Pierre Belon Lapisse

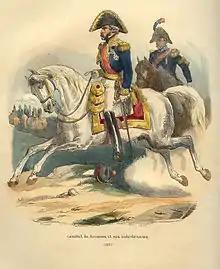
French General of Division

Instead, Napoleon planned on launching an invasion of Portugal from three directions, with Soult and 20,000 men overrunning the north, Lapisse with 9,000 troops advancing from the east, and Victor pushing in from the south. Robert Wilson's aggressive use of his 1,200 Portuguese regular troops completely fooled Lapisse, who became convinced that he was outnumbered and halted his advance. Baffled by Wilson's maneuvers, he was withdrawn and ordered to rejoin Victor. On 14 May 1809 Lapisse brushed aside Colonel Mayne's 1,850 Portuguese regulars and militia in the Battle of Alcantara in Extremadura. Lapisse's 2nd Division and a brigade of dragoons were engaged, a total of 9,500 soldiers and 12 guns. The Portuguese lost 250 men while French casualties were described as light. Lapisse's men sacked the town before rendezvousing with Victor at Mérida. Two days before, the British army of Arthur Wellesley's won a victory over Soult's corps at the Second Battle of Porto and chased him out of Portugal. So ended the second unsuccessful French invasion of that nation.